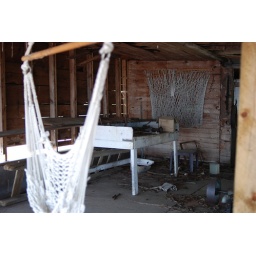
Inside F.lt. work bench for dressing fish fish from boat in box dressed and put in box with ice